2003 Special Olympics World Summer Games

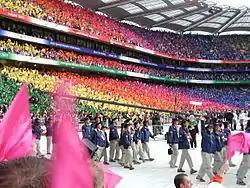
The crowd at the 2003 Special Olympics World Games Opening Ceremonies in Croke Park, Dublin, Ireland as Team USA enters the stadium

The 2003 World Games were the first to be held outside of the United States. This was the largest sporting event held in 2003.